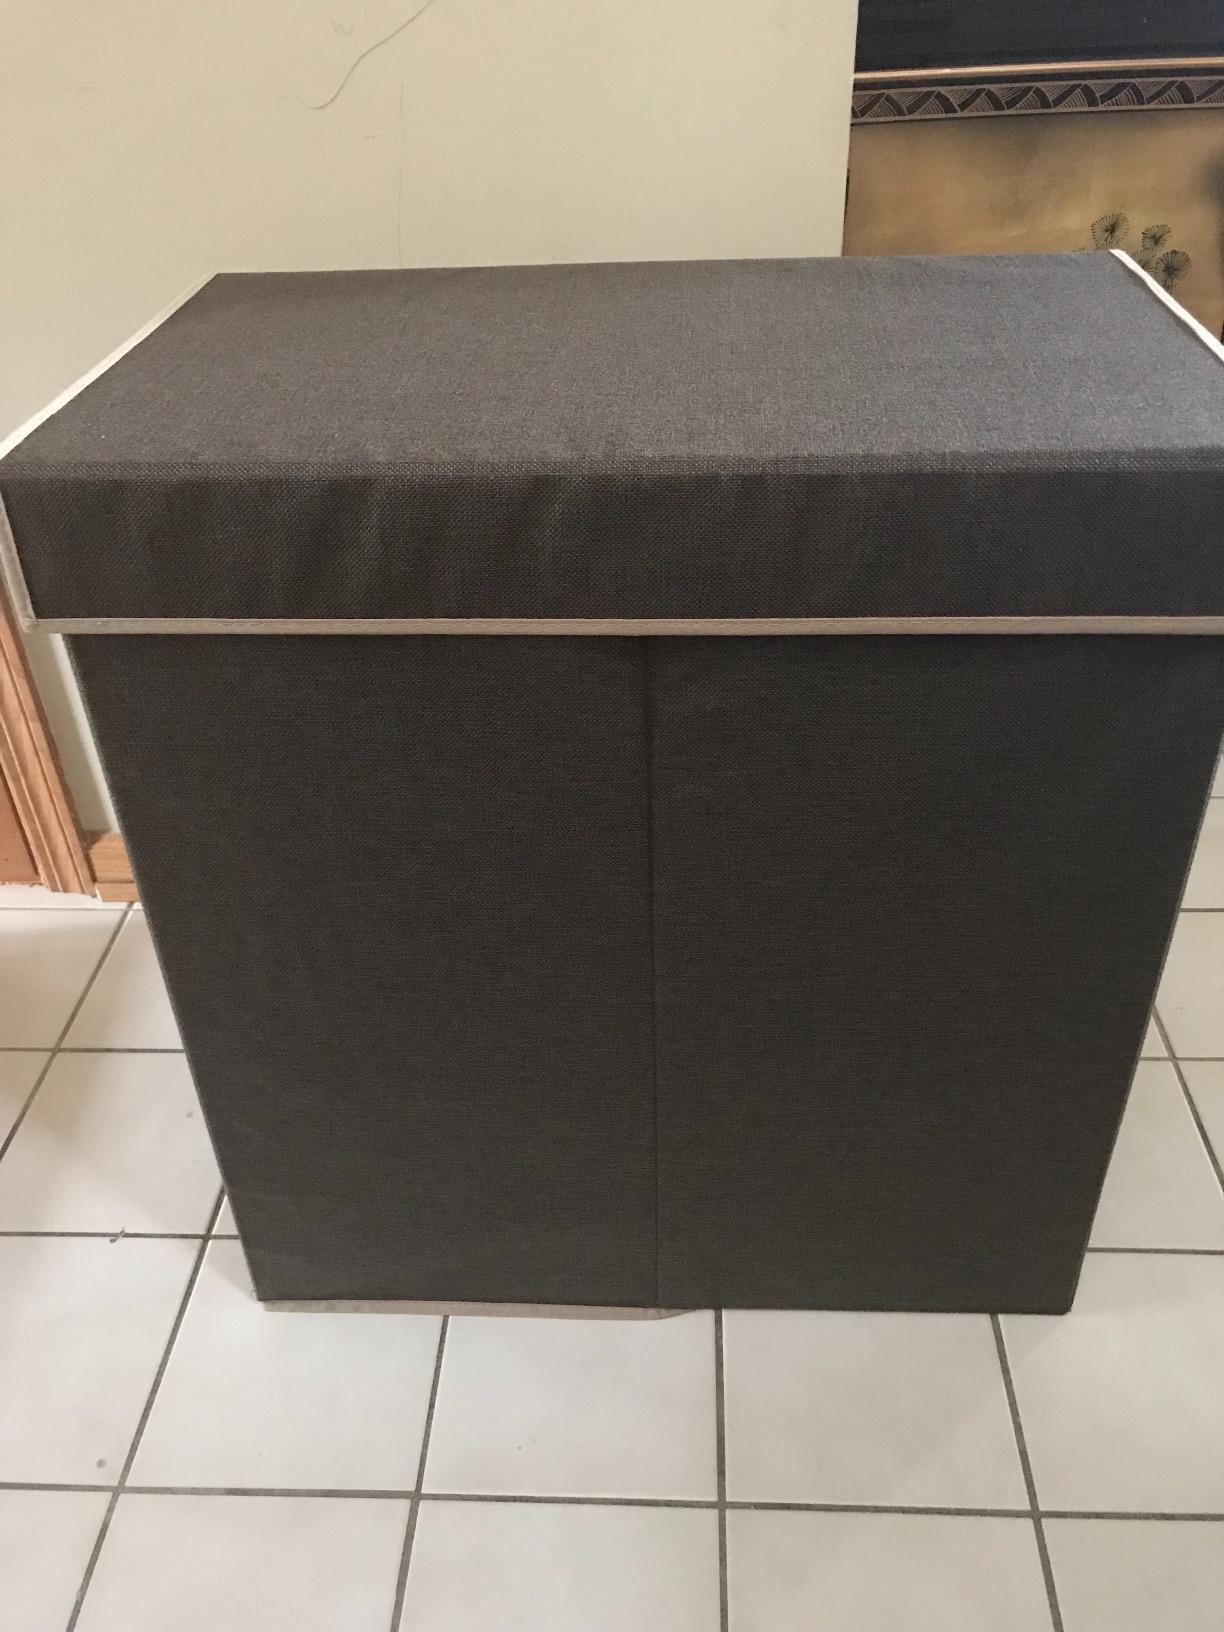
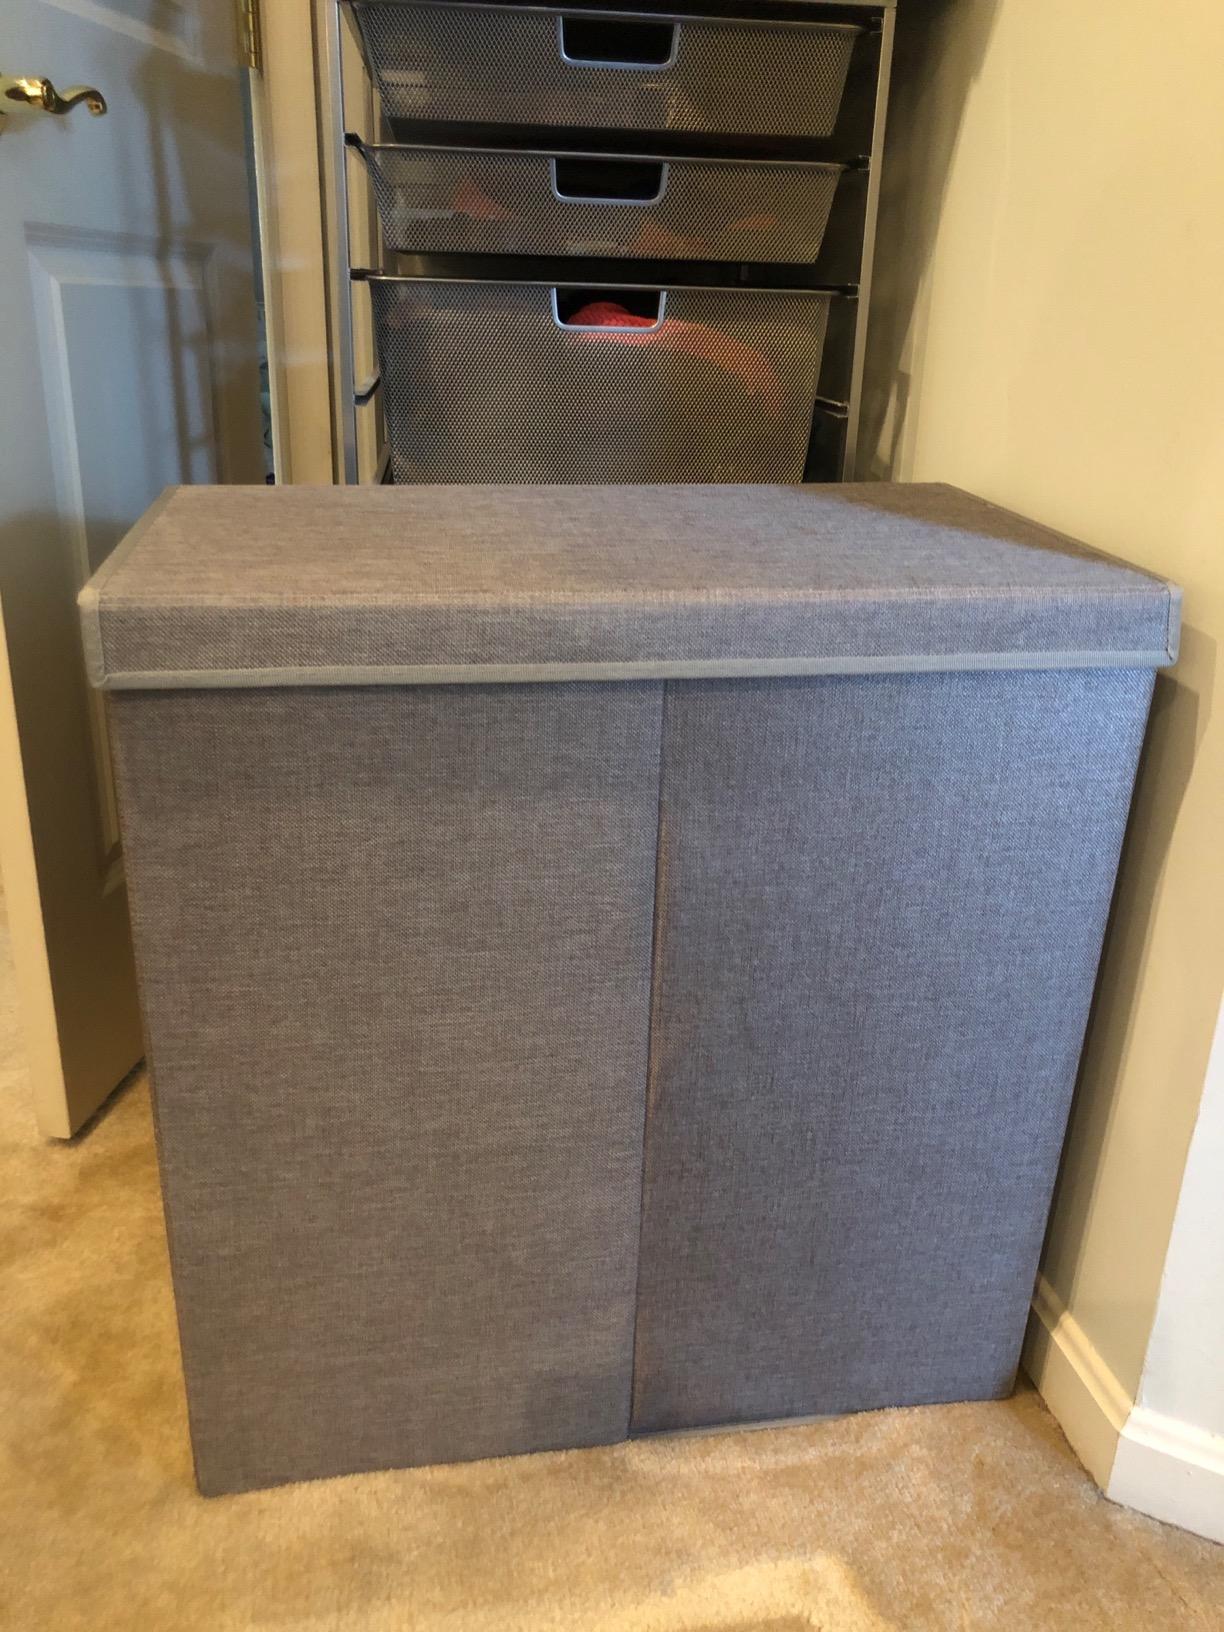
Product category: items_hamper
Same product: no